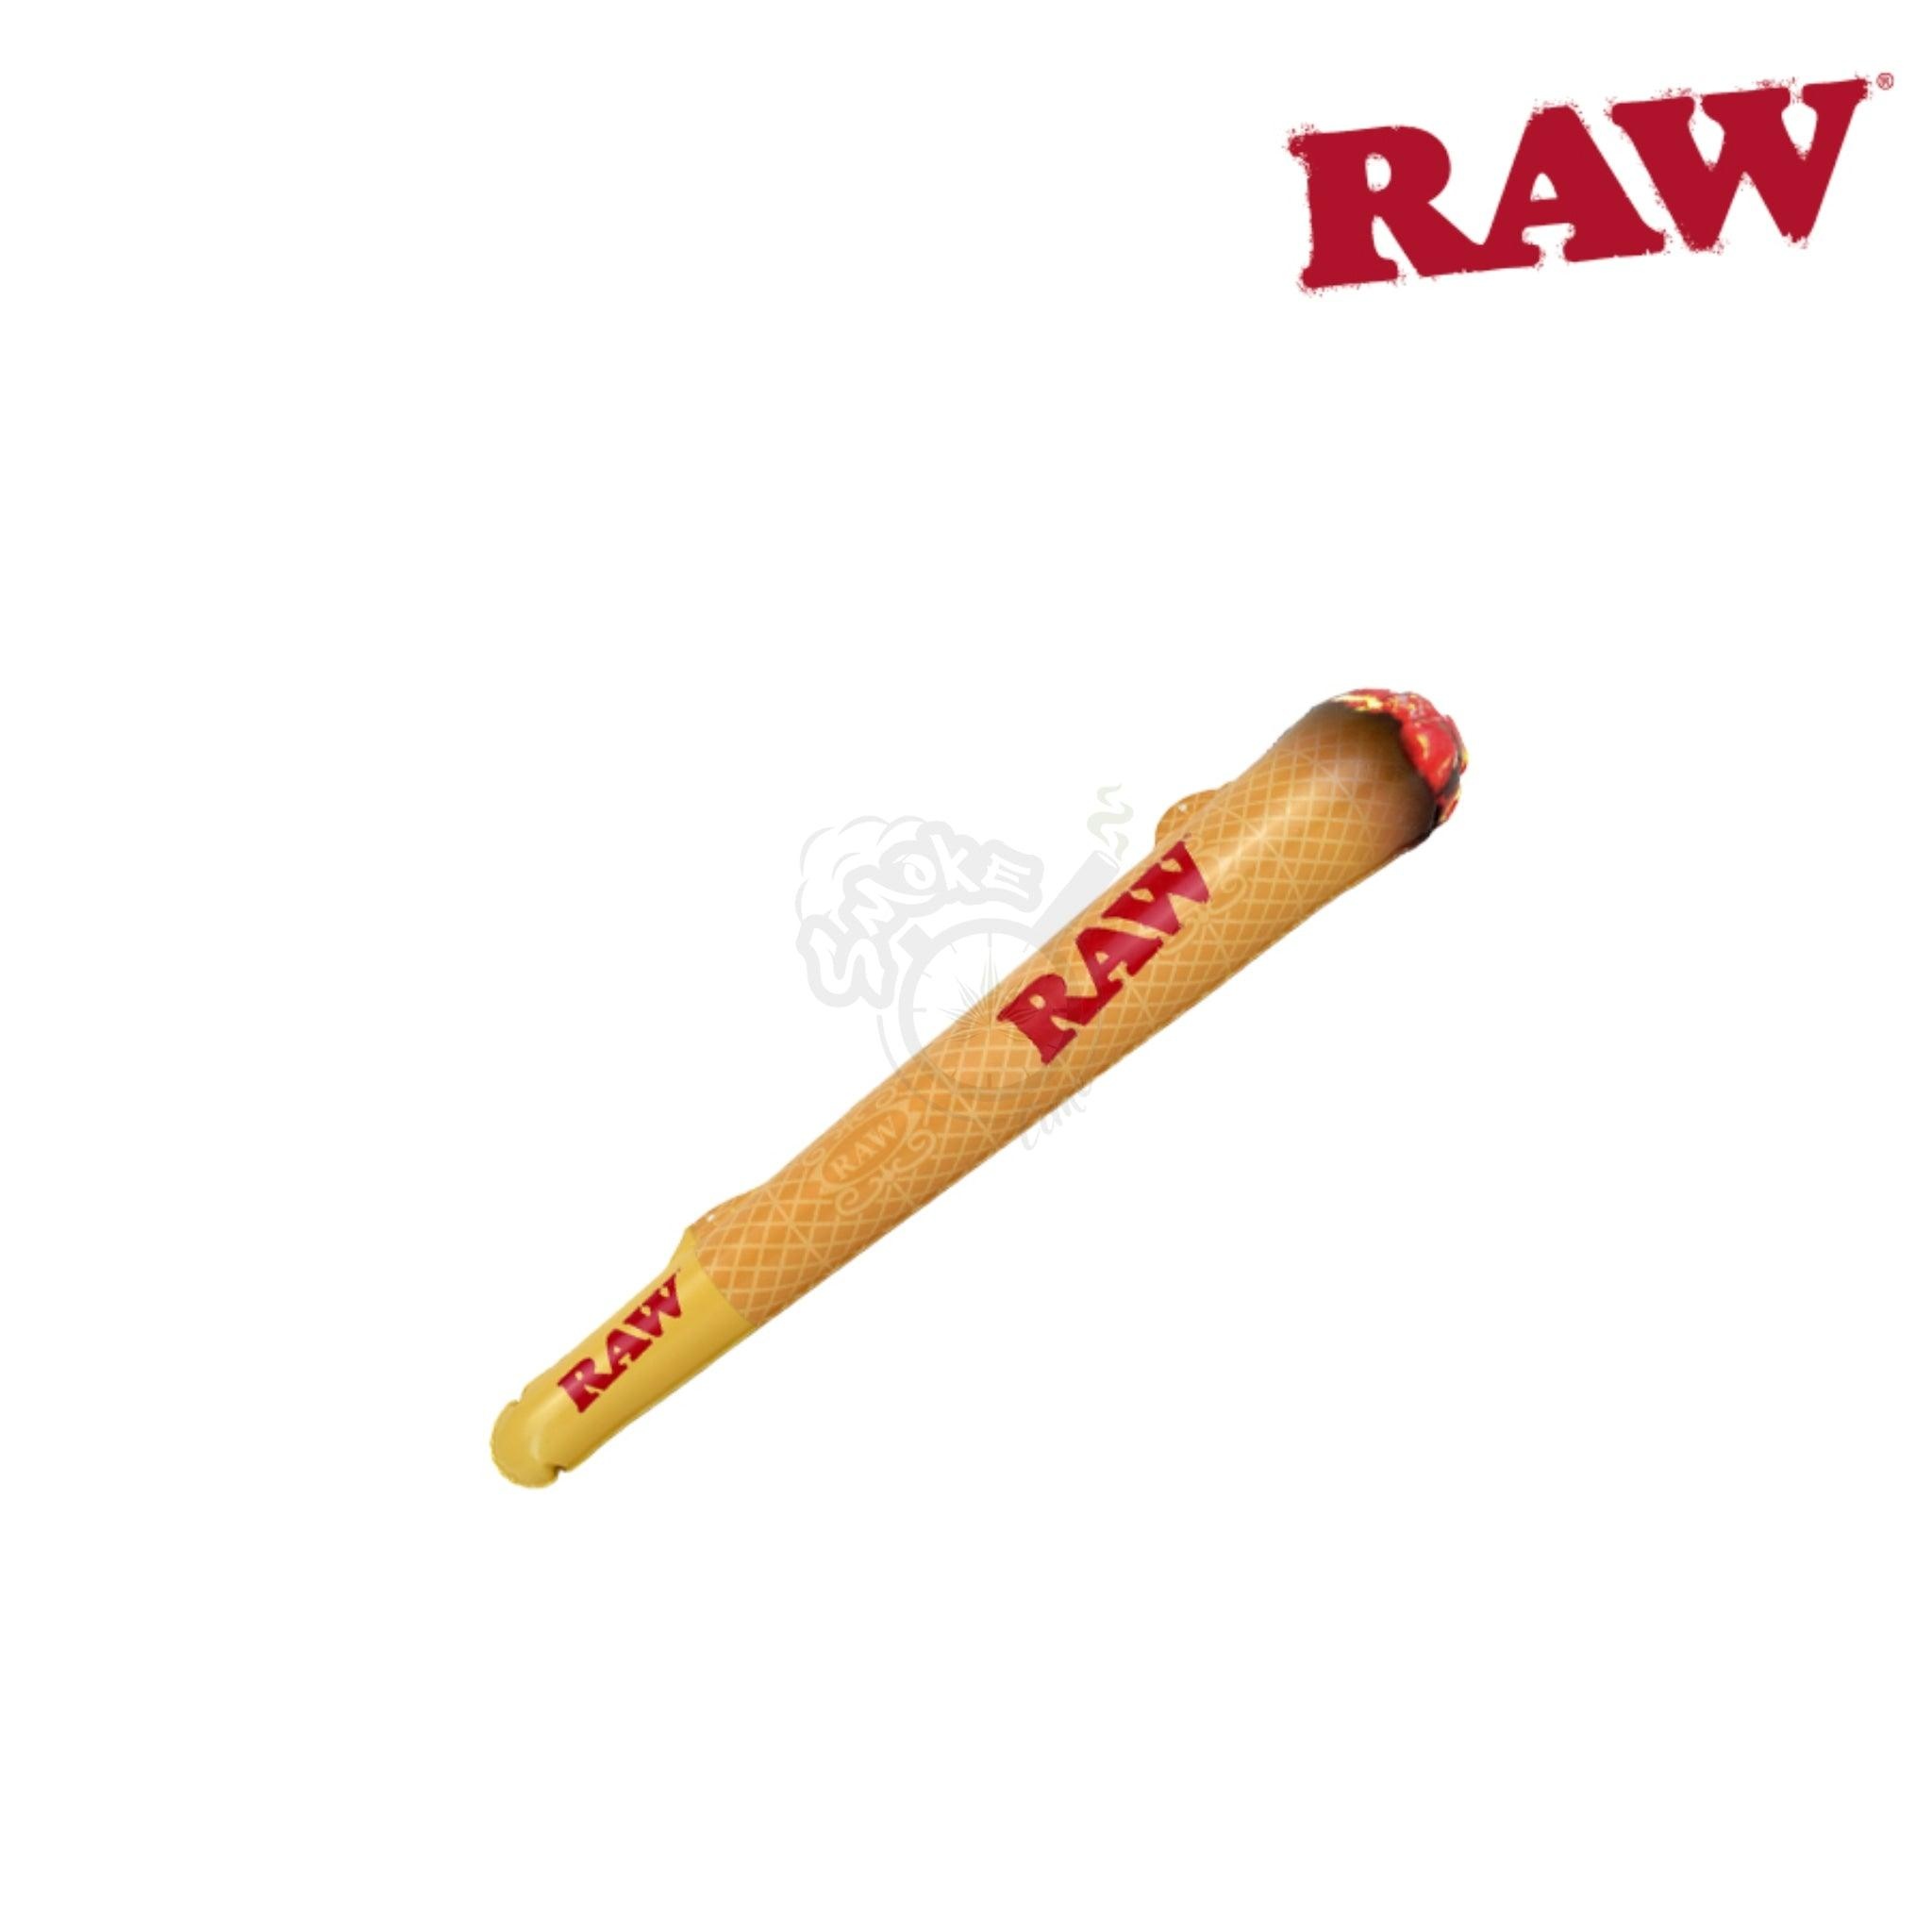
RAW INFLATABLE CONES
Brand: SmokeTime
RAW INFLATABLE CONES
Category: Home & Garden > Pool & Spa > Pool & Spa Accessories > Pool Toys > Pool Lounges